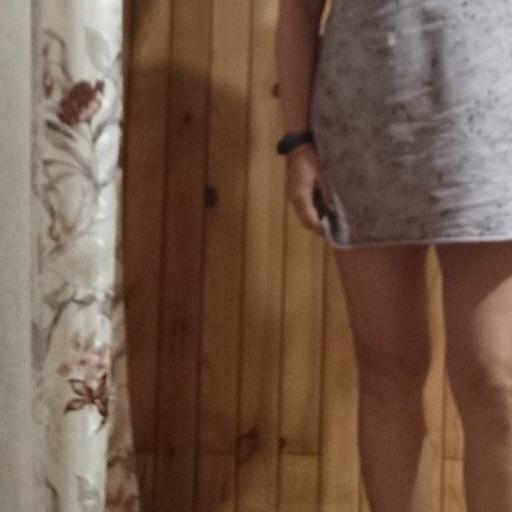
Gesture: no_gesture